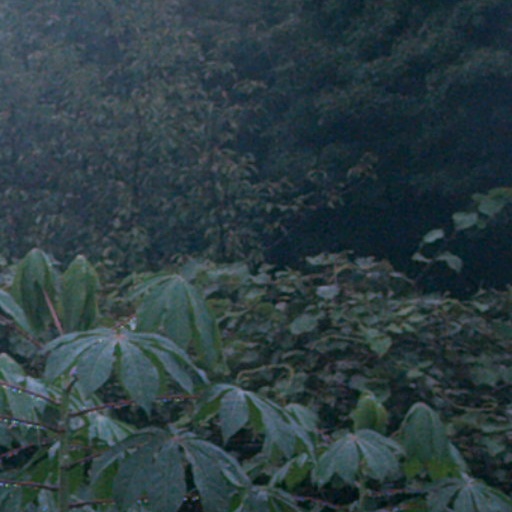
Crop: cassava